Wil Crowe

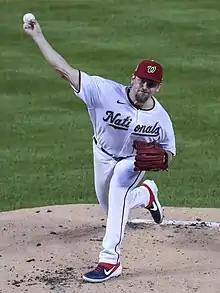
Crowe with the Washington Nationals in 2020

William Chandler Crowe (born September 9, 1994) is an American professional baseball pitcher in the Philadelphia Phillies organization. He has previously played in Major League Baseball (MLB) for the Washington Nationals and Pittsburgh Pirates, and in the KBO League for the Kia Tigers.